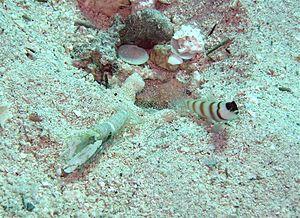
Le Gobie commensal est une espèce de poissons d'eau salée appartenant à la grande famille des Gobiidés.
Alpheus est un genre regroupant de très nombreuses espèces de crevettes marines de la famille des Alpheidae.